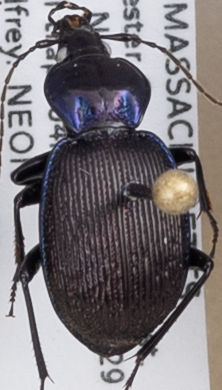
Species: Sphaeroderus stenostomus lecontei
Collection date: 2022-05-04
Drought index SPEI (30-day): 0.114
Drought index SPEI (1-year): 1.28
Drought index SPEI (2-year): -0.524